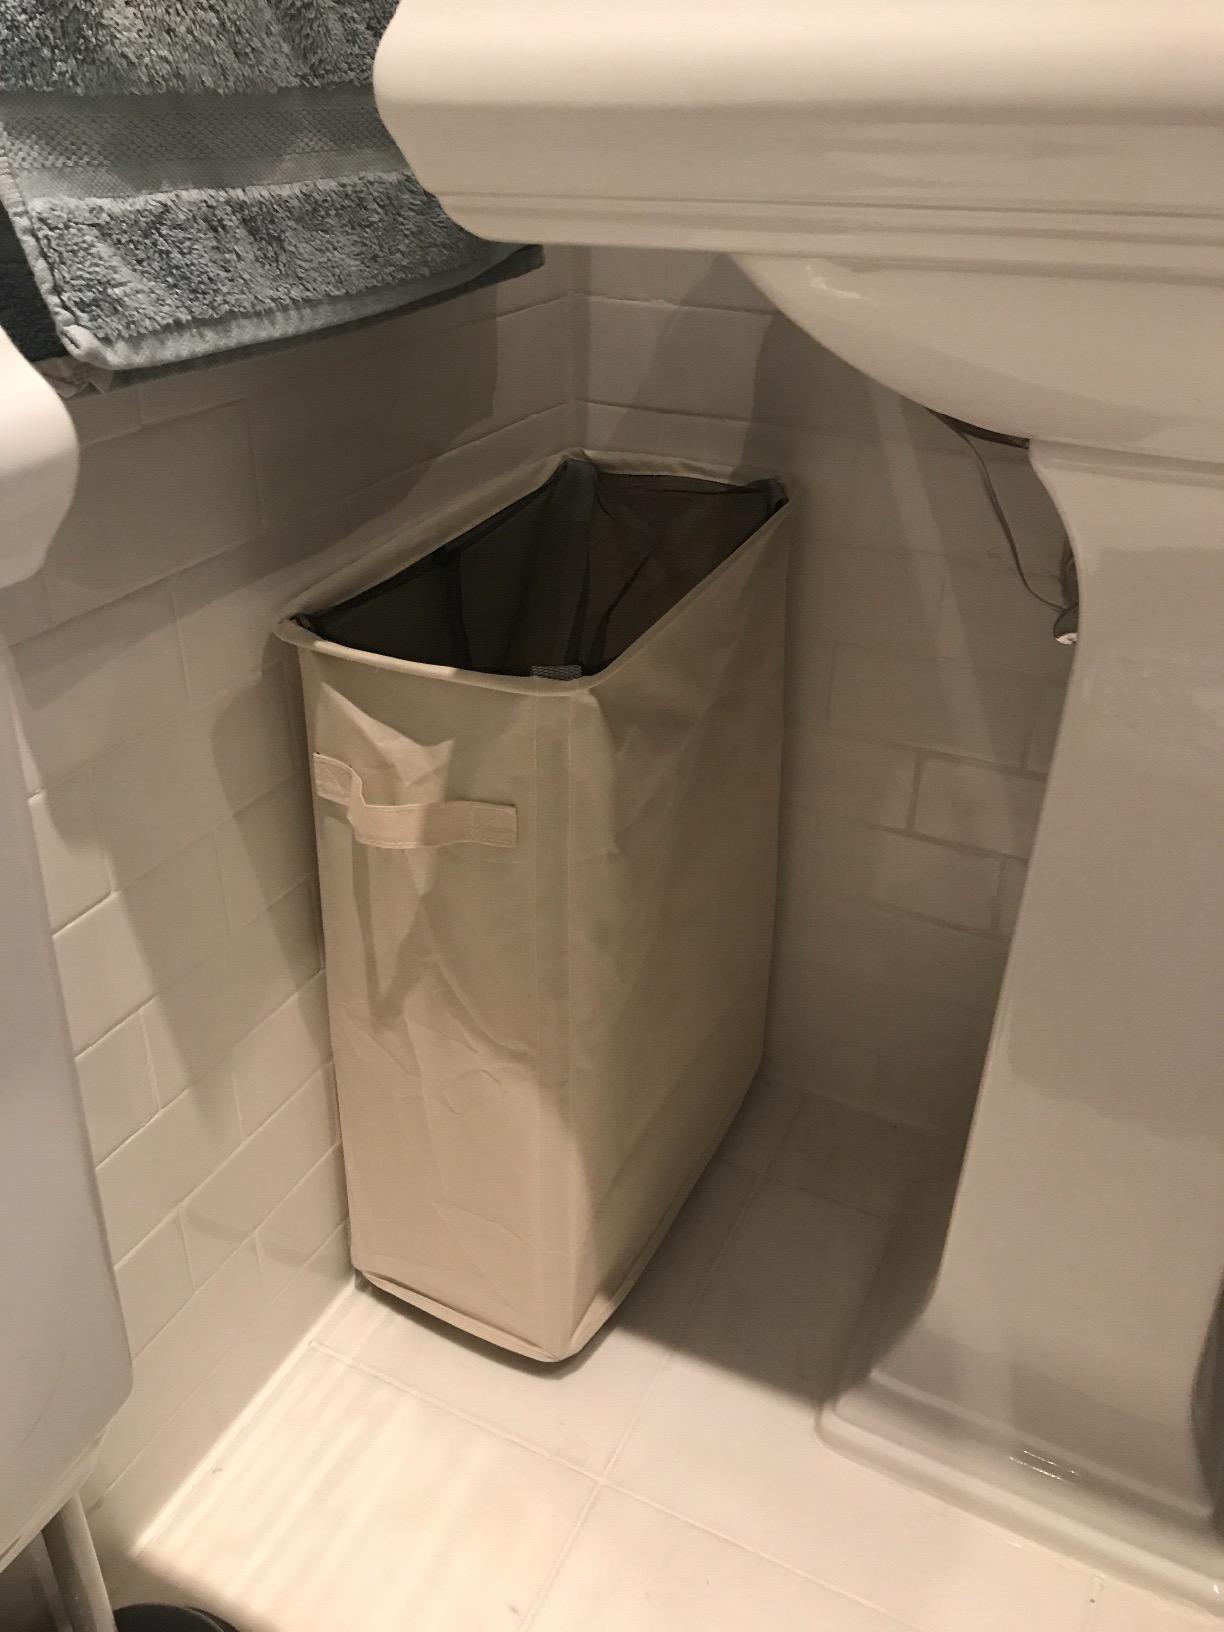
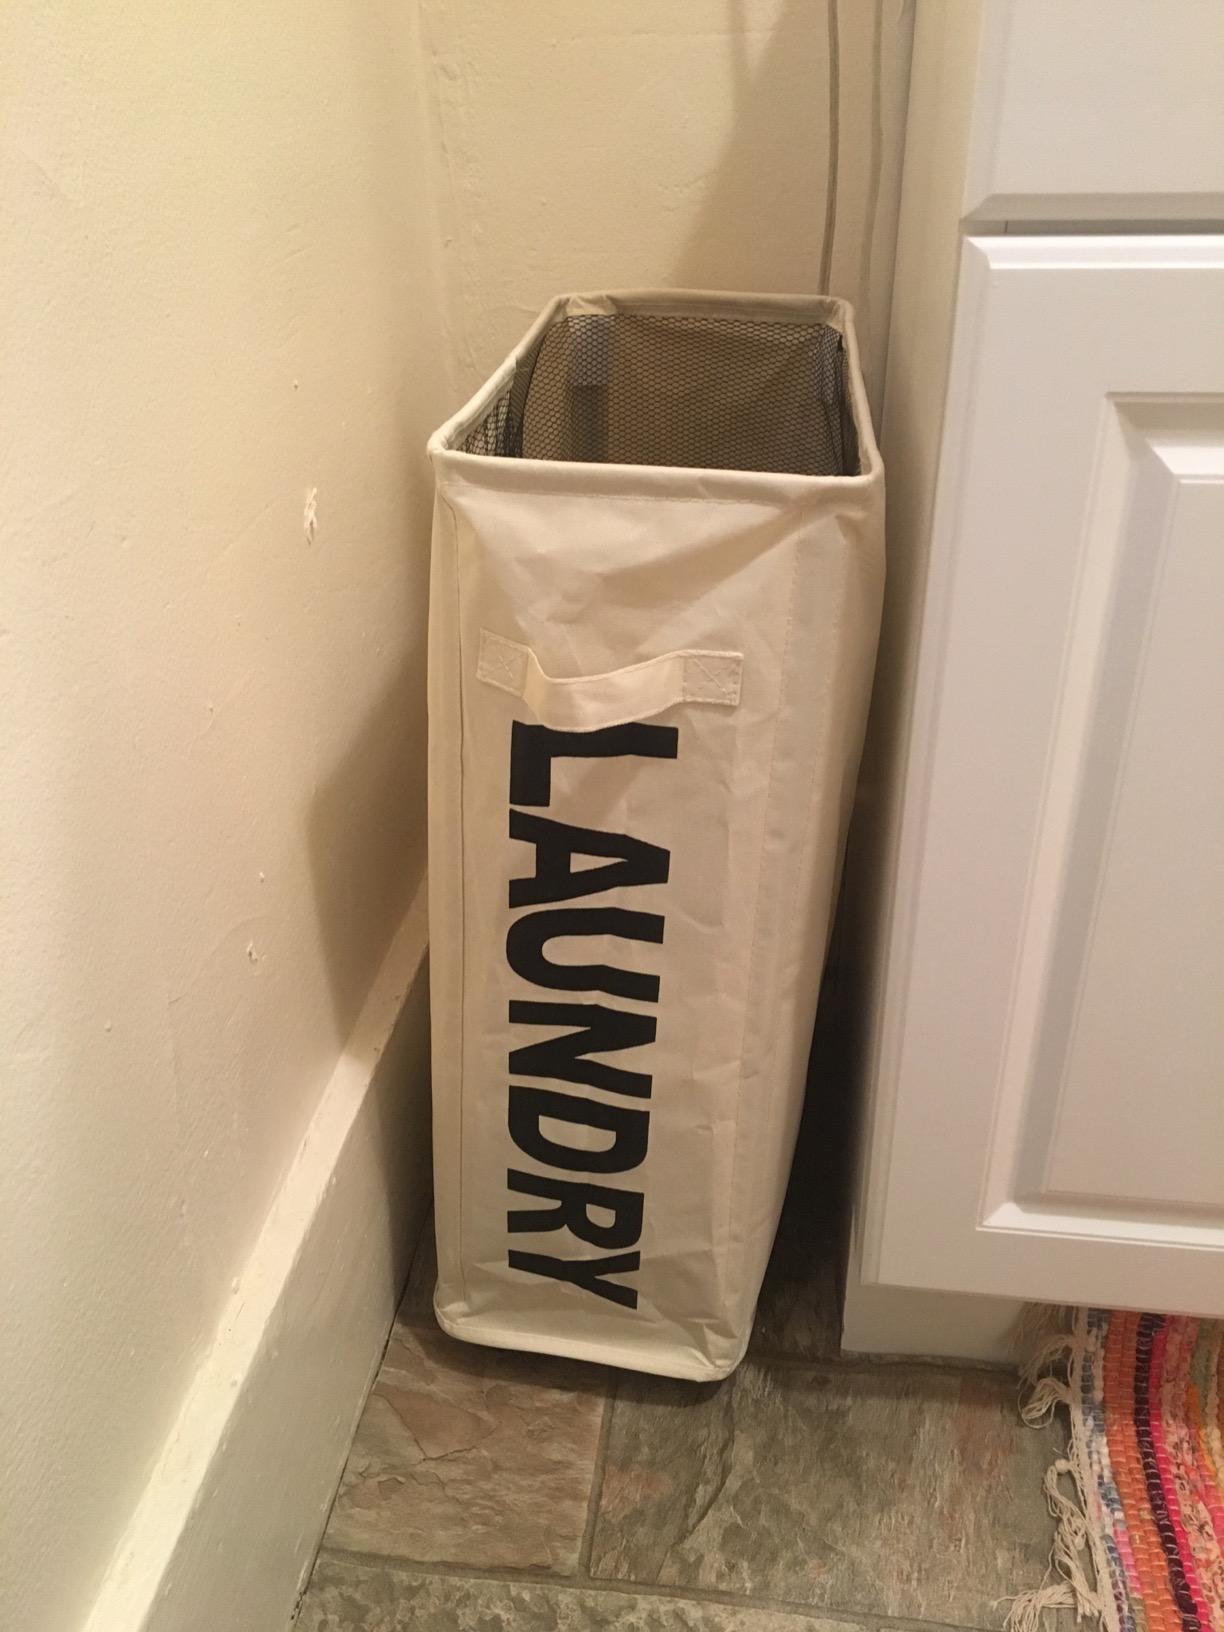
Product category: items_hamper
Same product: no